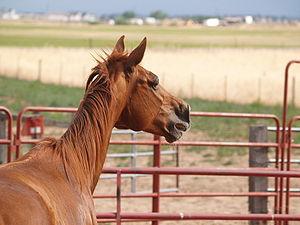
Le hennissement est une vocalisation du cheval, d'hybrides de celui-ci, tel le bardot, et d'autres Équidés, tel le zèbre. Il consiste en une succession de sons saccadés, d'abord aigus puis graduellement plus graves. Produit à l'expiration par le larynx et modulé, il permet à l'animal d'exprimer ses émotions, comme la crainte et la satisfaction, et d'en informer ses congénères grâce au son produit. Sa fonction principale est de prévenir d'autres chevaux de sa présence en l'absence d'une possibilité de communication visuelle ; les chevaux hennissent plutôt rarement.